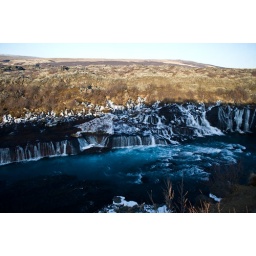
Hraunfossar waterfall near Husafell - water comes through the lava not from a river